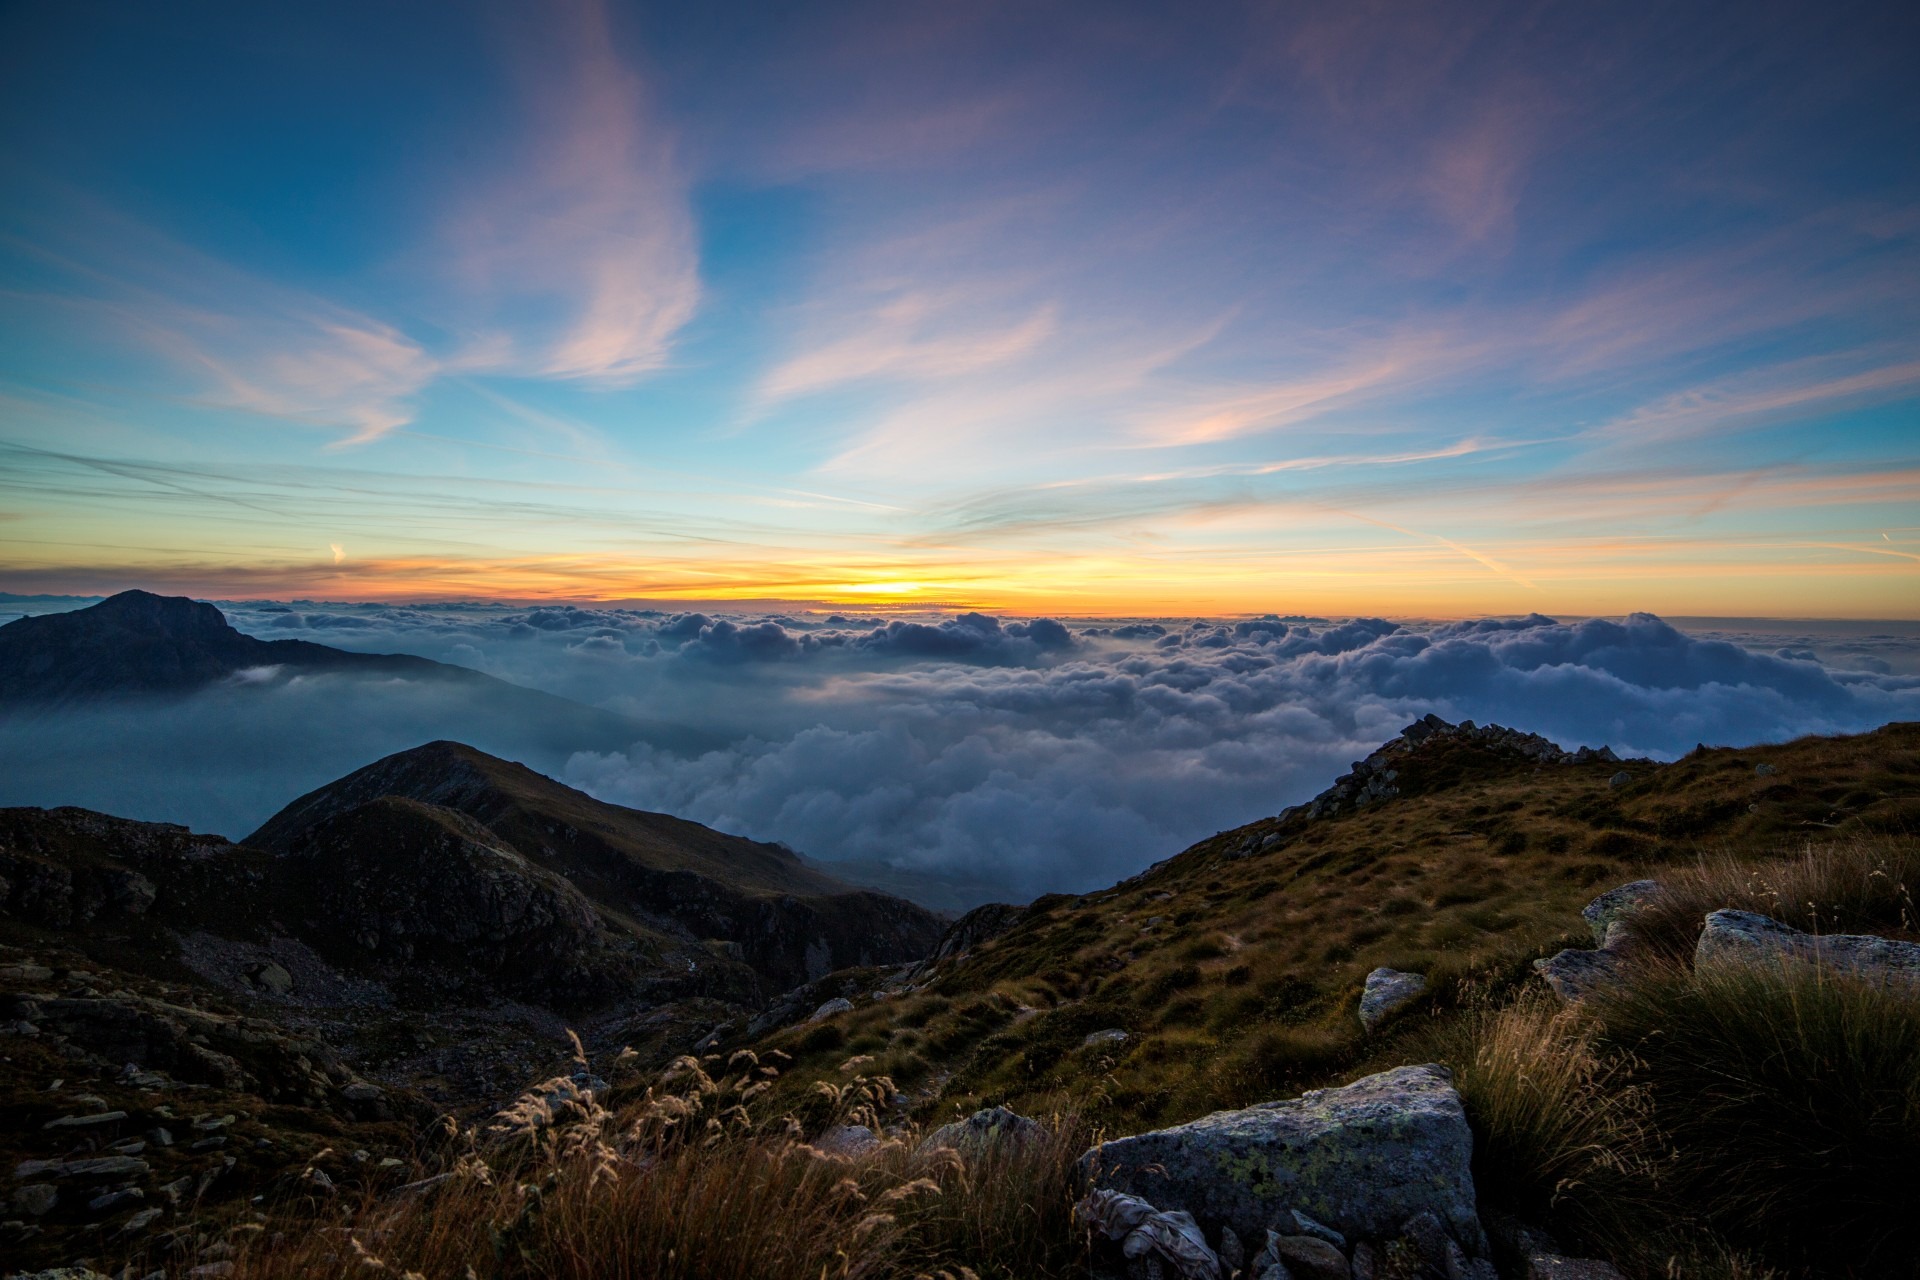
landscape, sea, nature, horizon, wilderness, mountain, cloud, sky, sunrise, sunset, sunlight, morning, hill, dawn, mountain range, dusk, evening, clouds, plateau, loch, meteorological phenomenon, panorma, atmospheric phenomenon, mountainous landforms, mombarone